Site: brandenburg
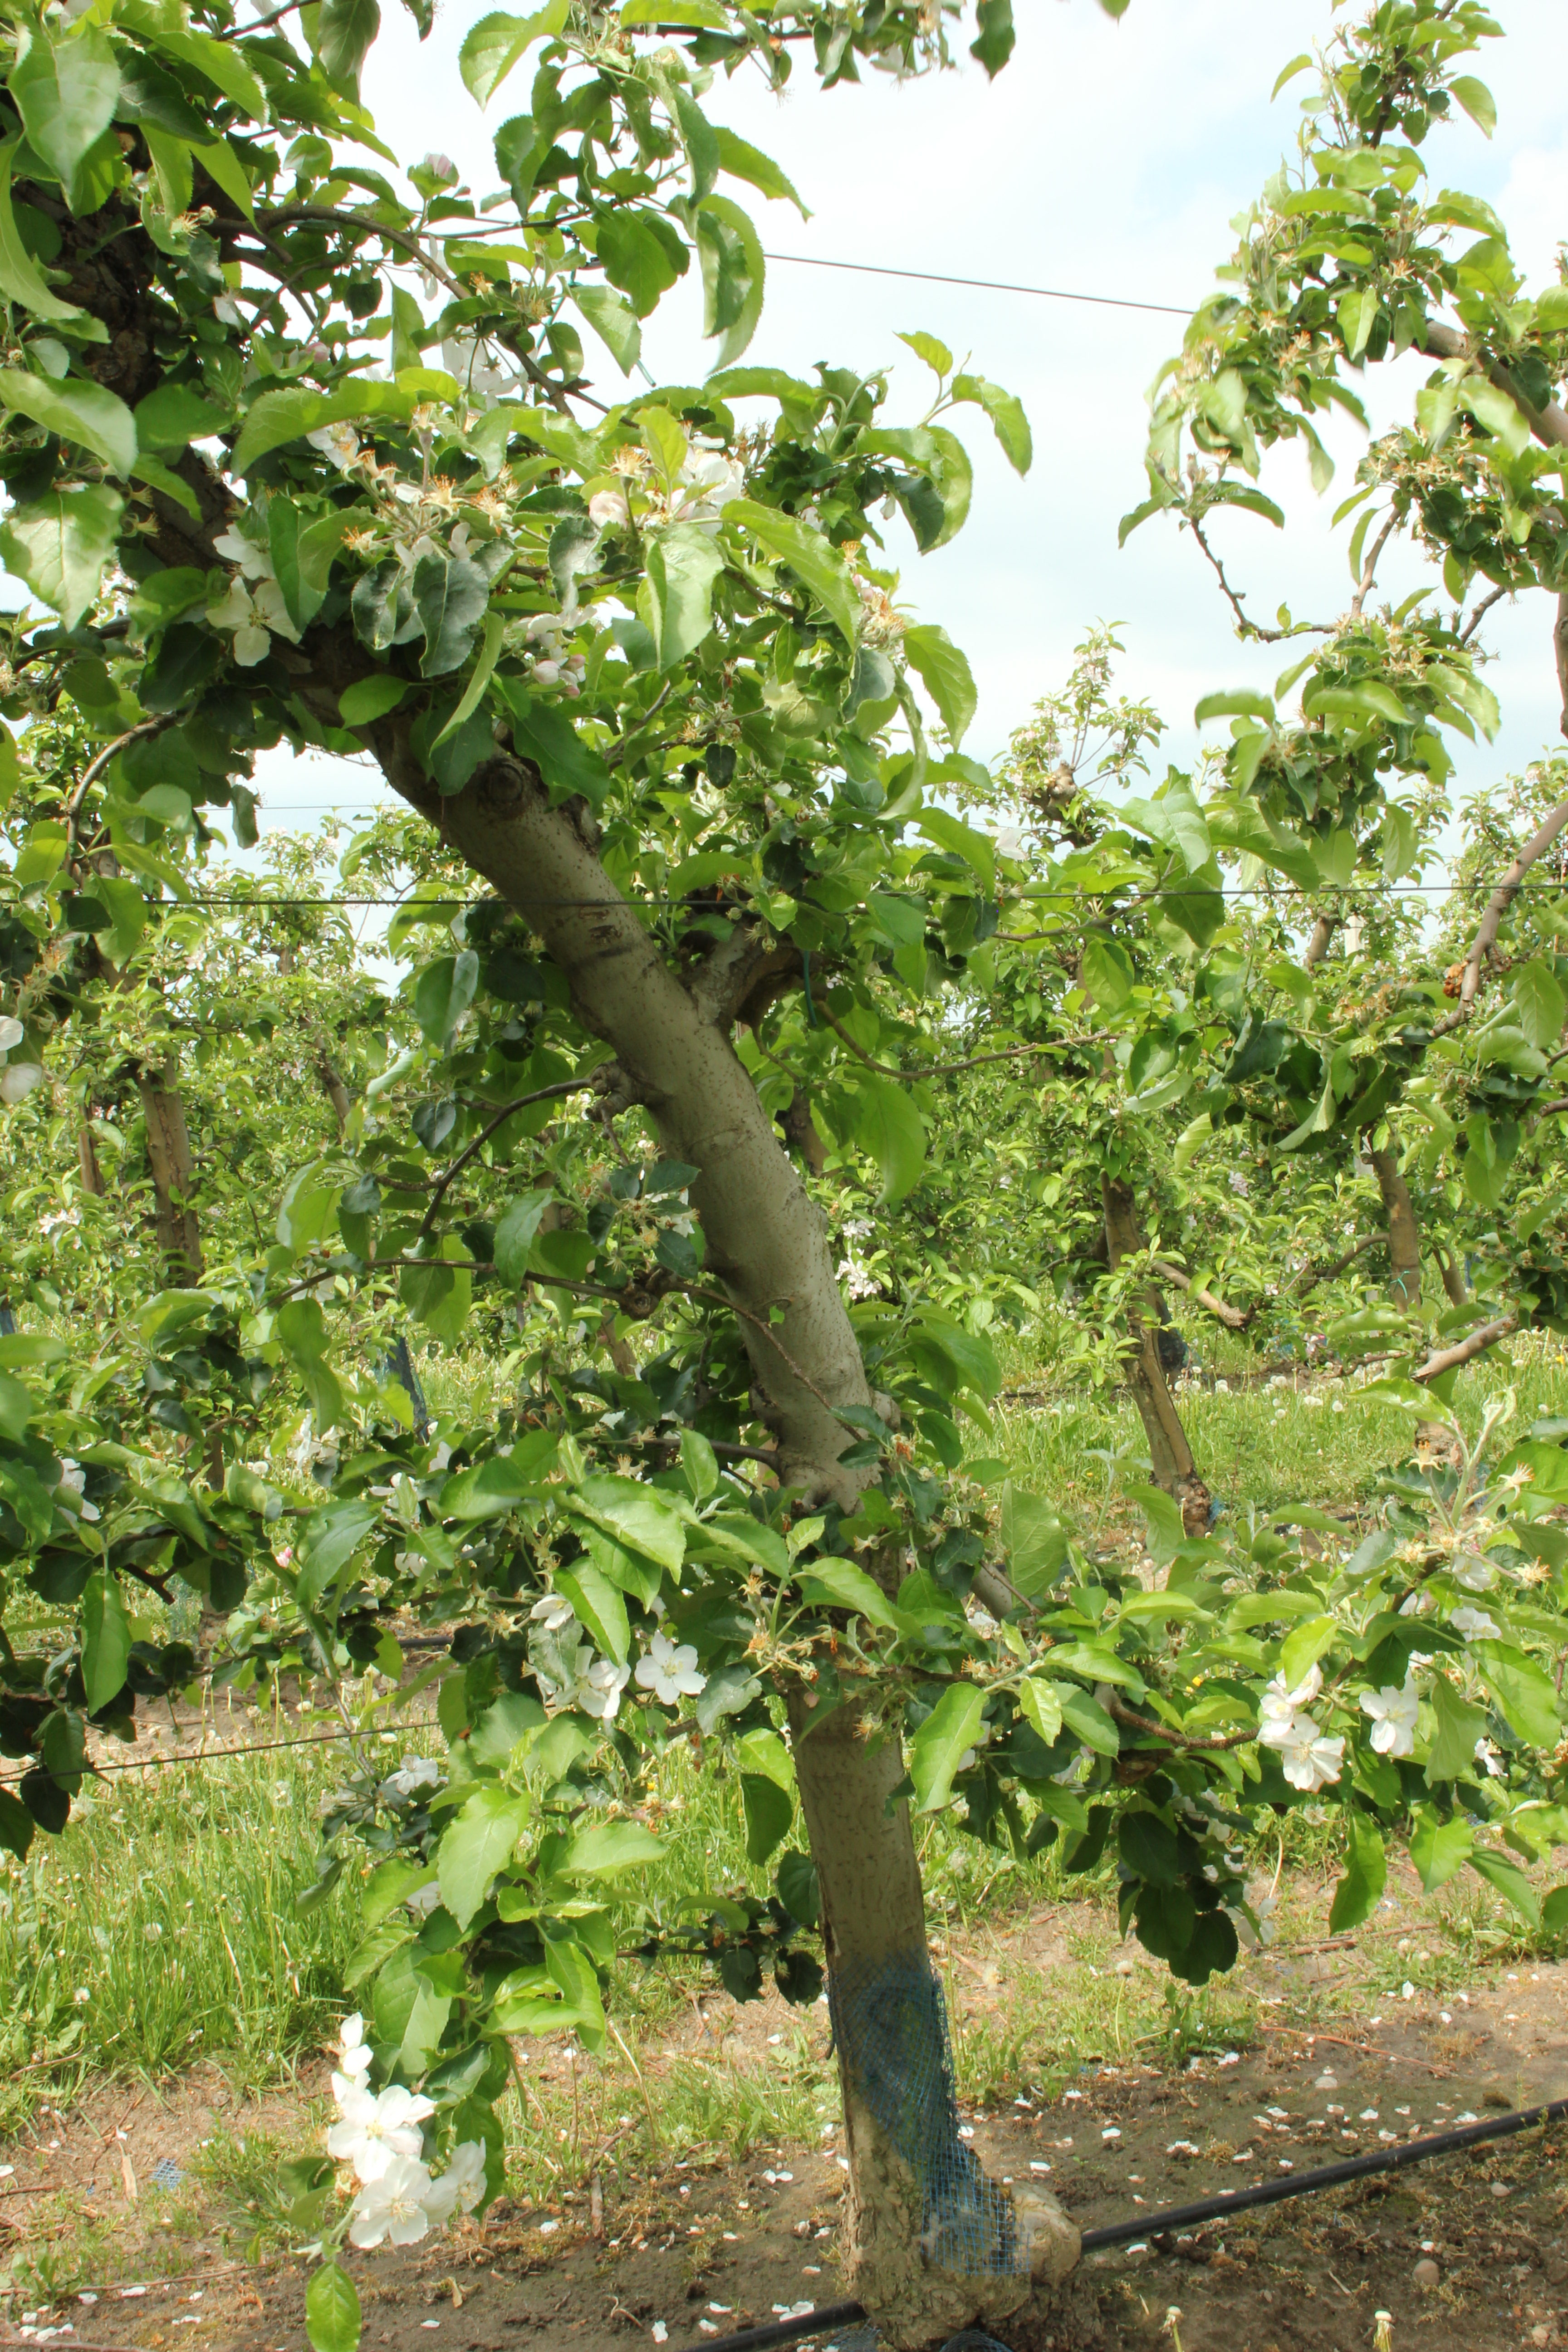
Growth stage (BBCH 67): Flowering